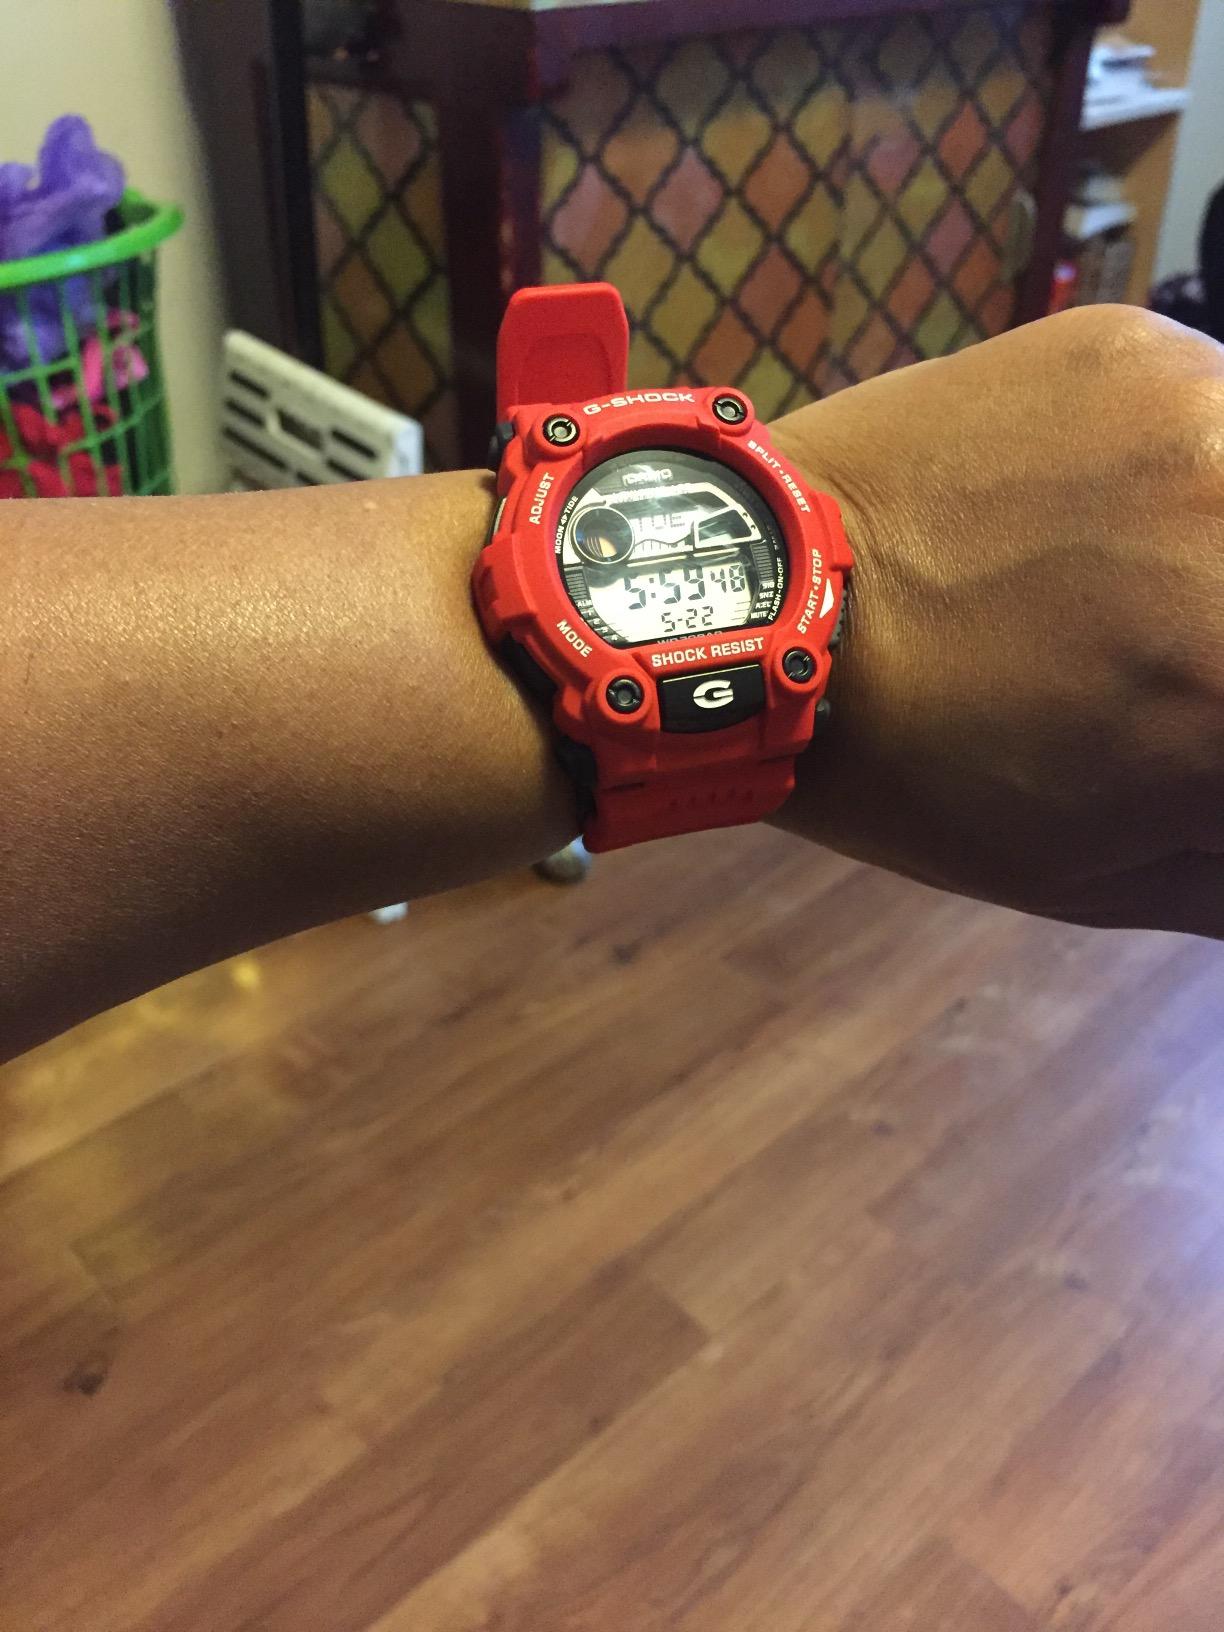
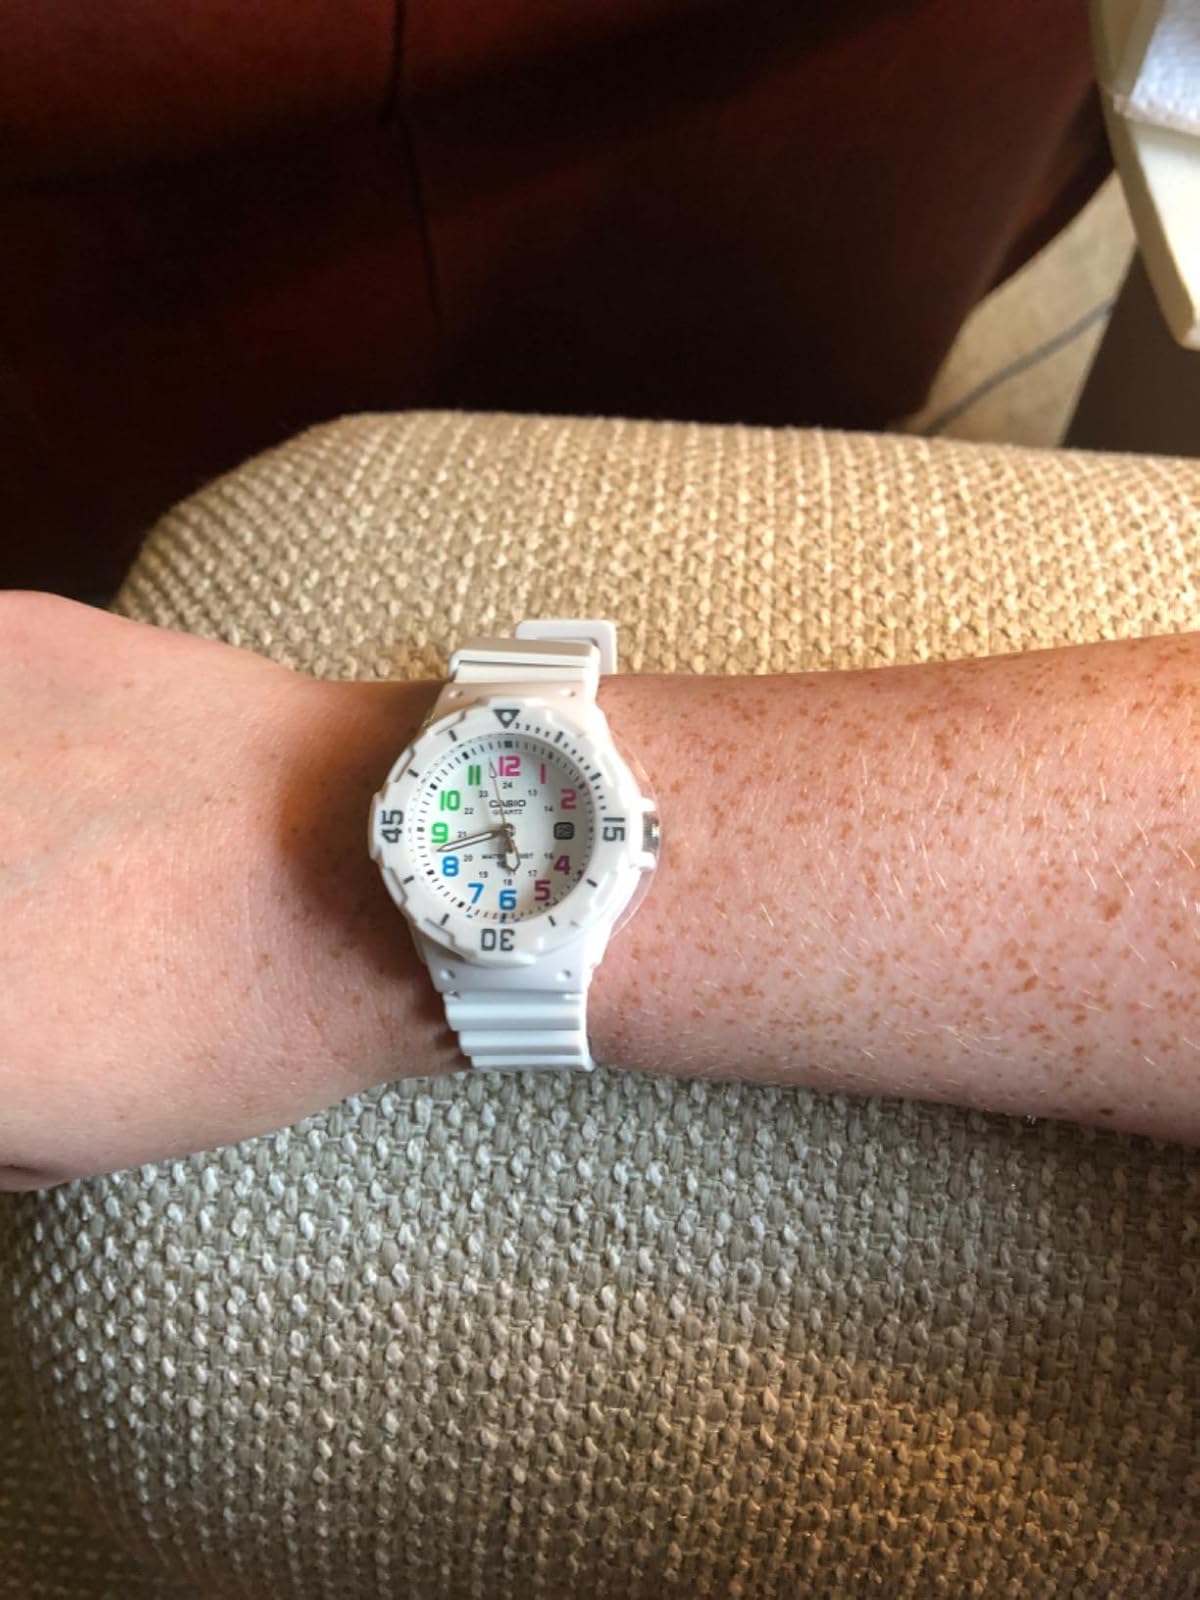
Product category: accessories_watch
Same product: no